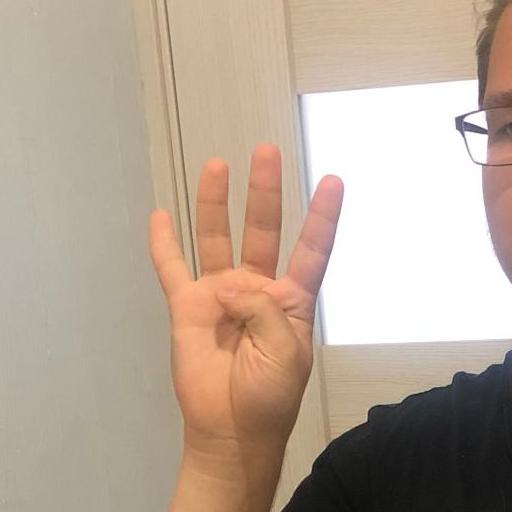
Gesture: four